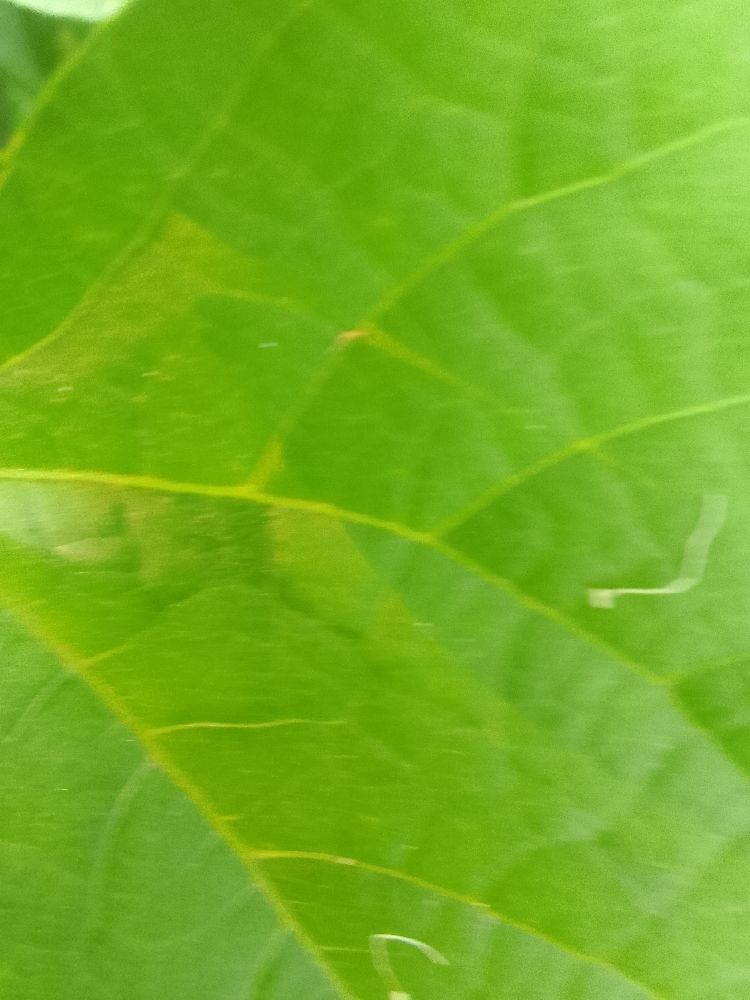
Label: healthy